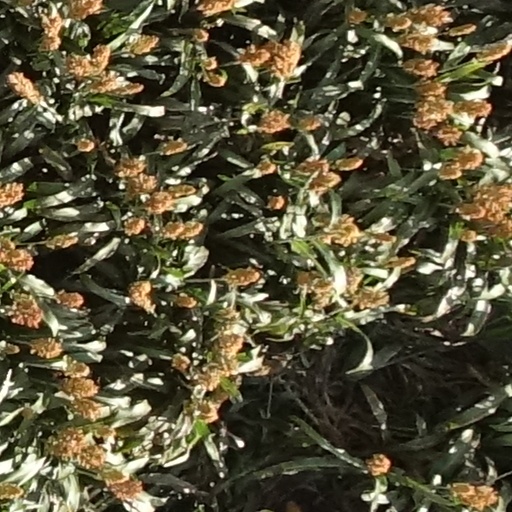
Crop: sorghum